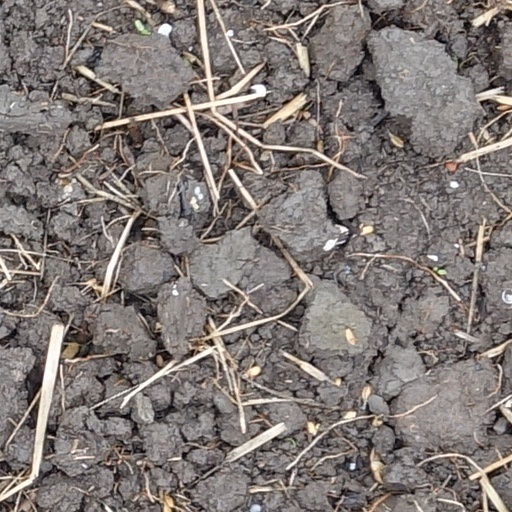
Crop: wheat